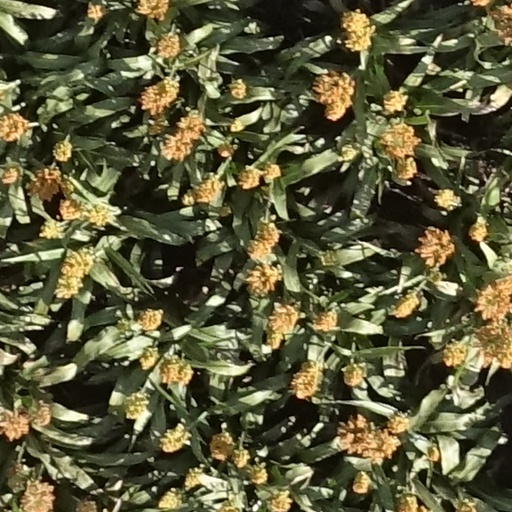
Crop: sorghum